Calvin Thompson

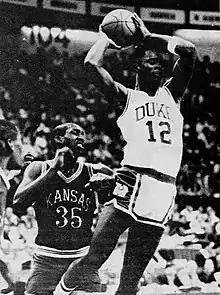
Thompson (left) in the 1986 Final Four

Calvin Thompson (born June 27, 1964) is an American basketball coach and a member of the University of Kansas' 1986 Final Four team. He holds Kansas' record for most consecutive free throws made at 33 in 1983–84, made second-team All-Big Eight in 1983 and 1984, and the All-Big Eight Tournament team 1983 and 1984. He was also a member of the 1986 All-NCAA Midwest Regional team.